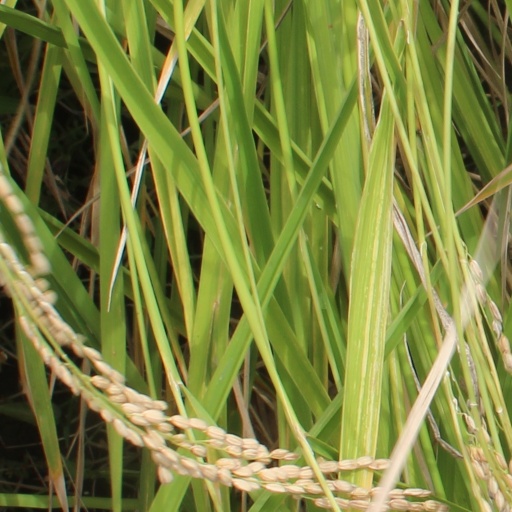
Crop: rice